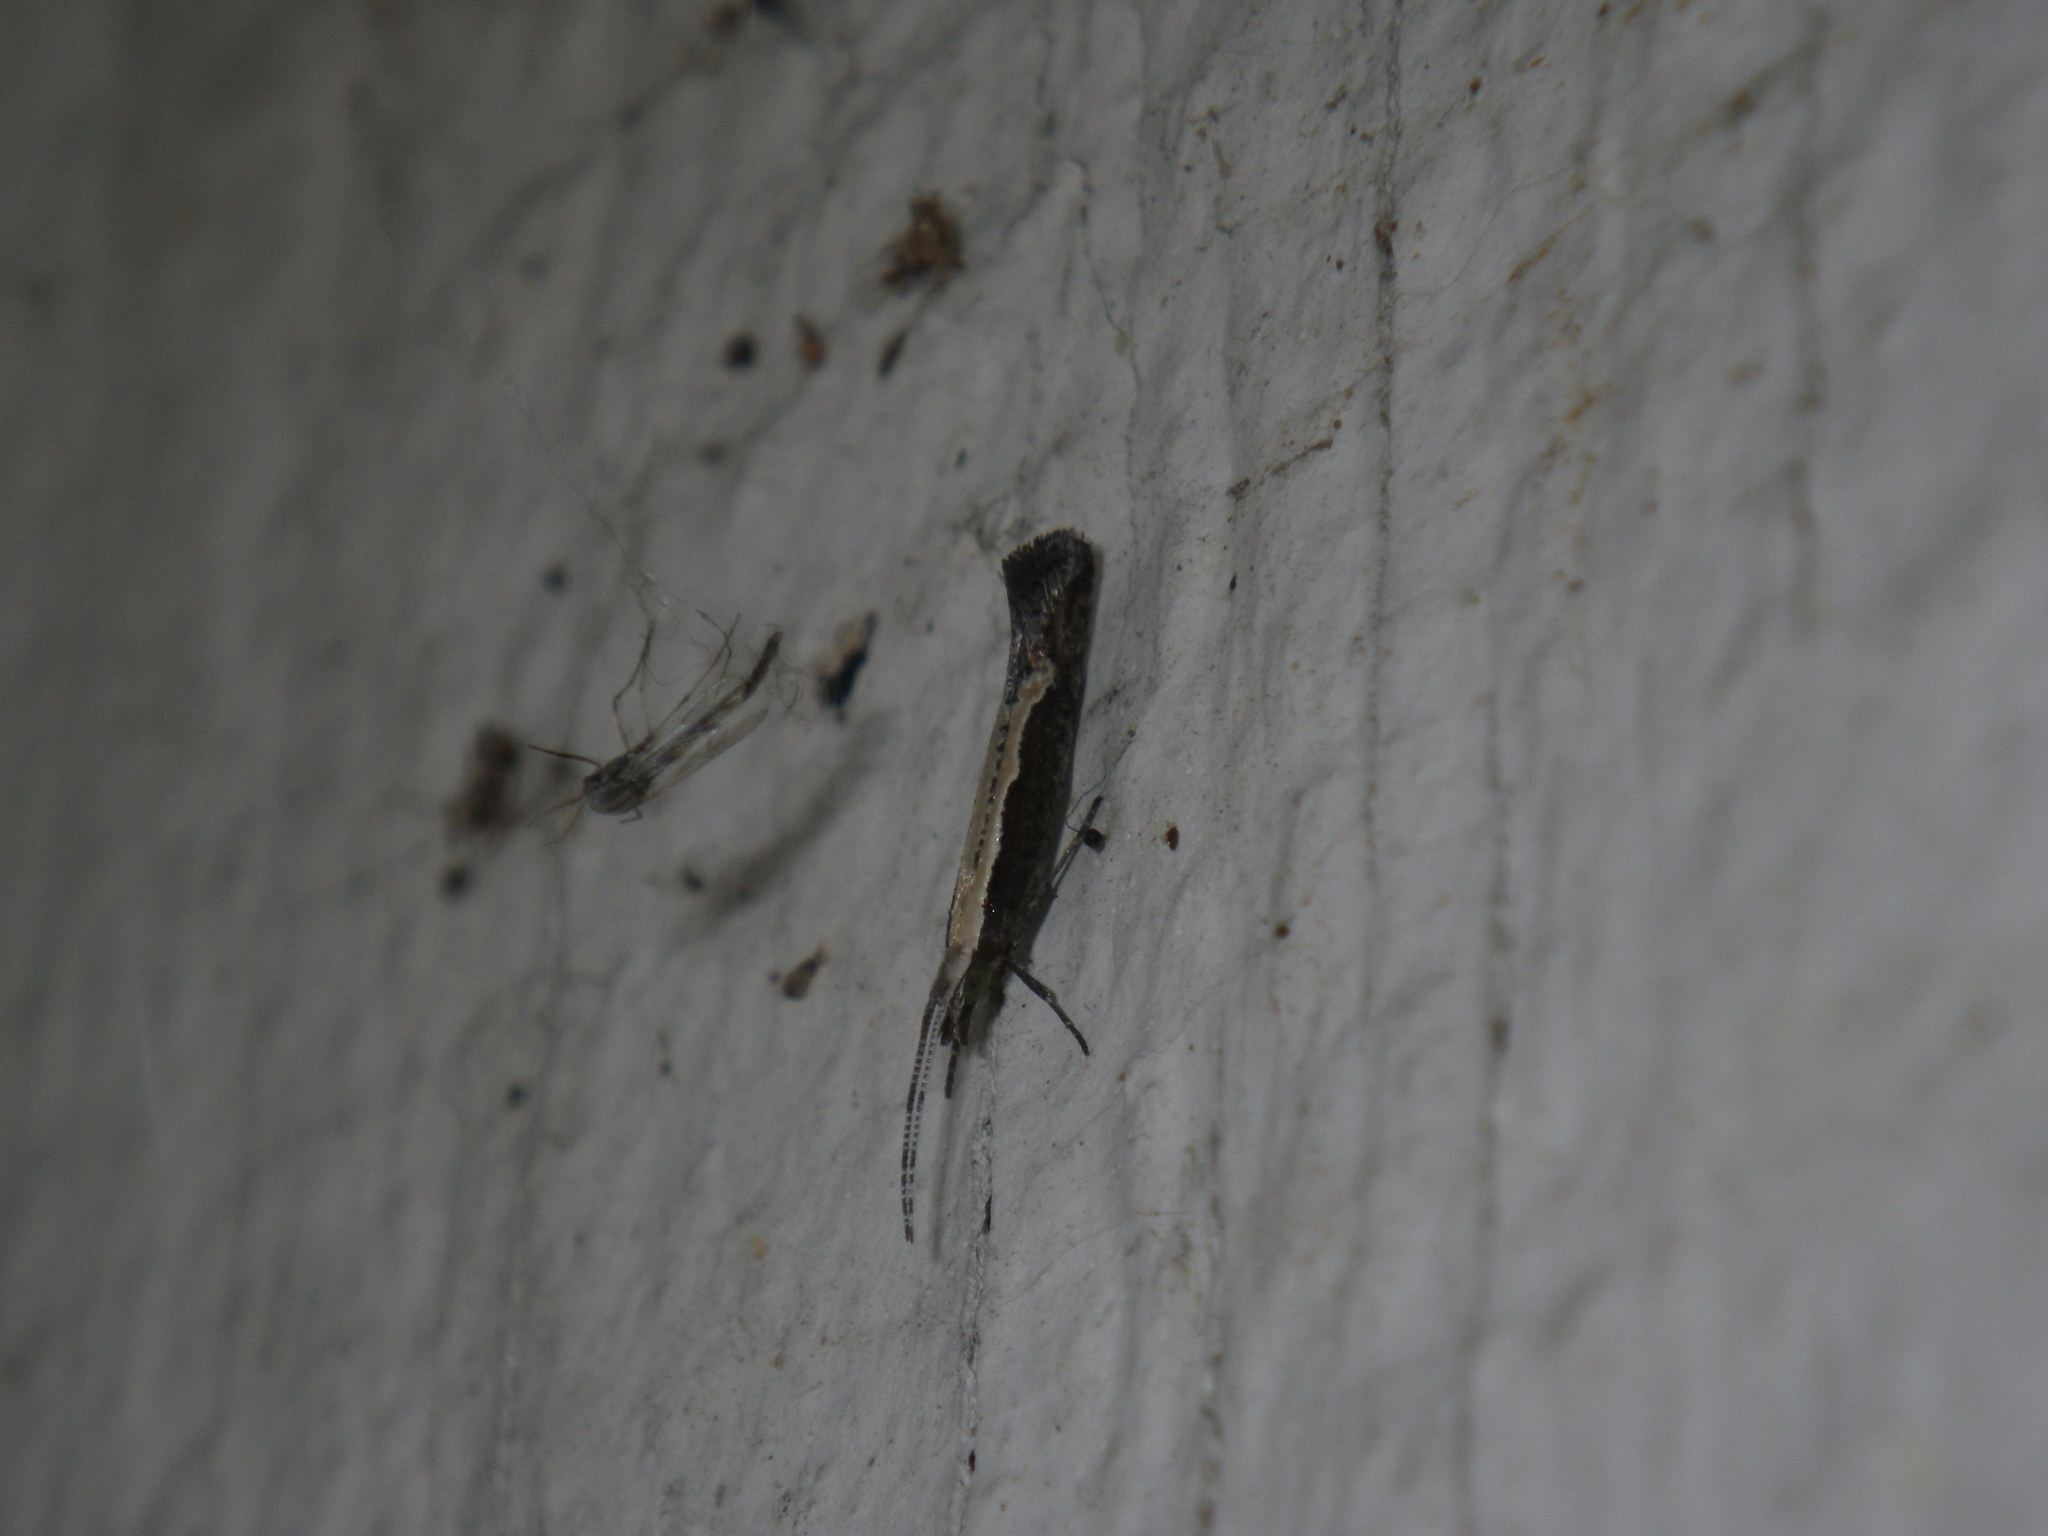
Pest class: diamondback_moth